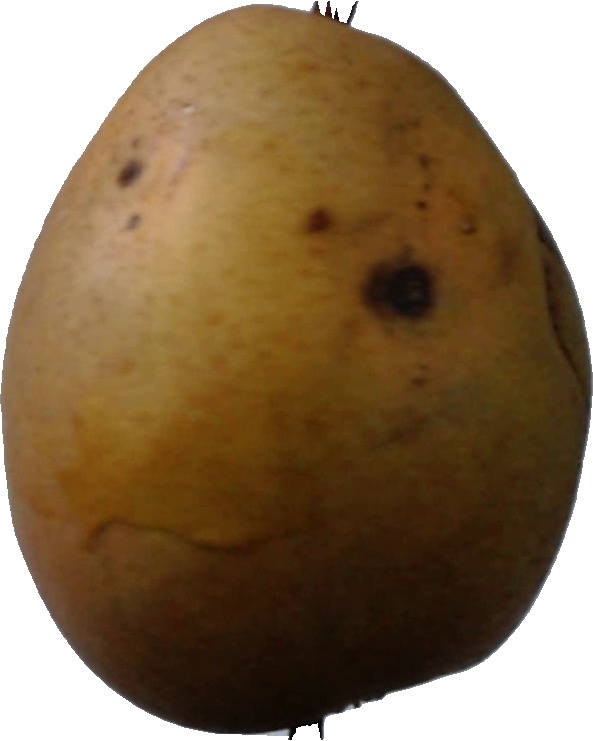
Label: pear_3